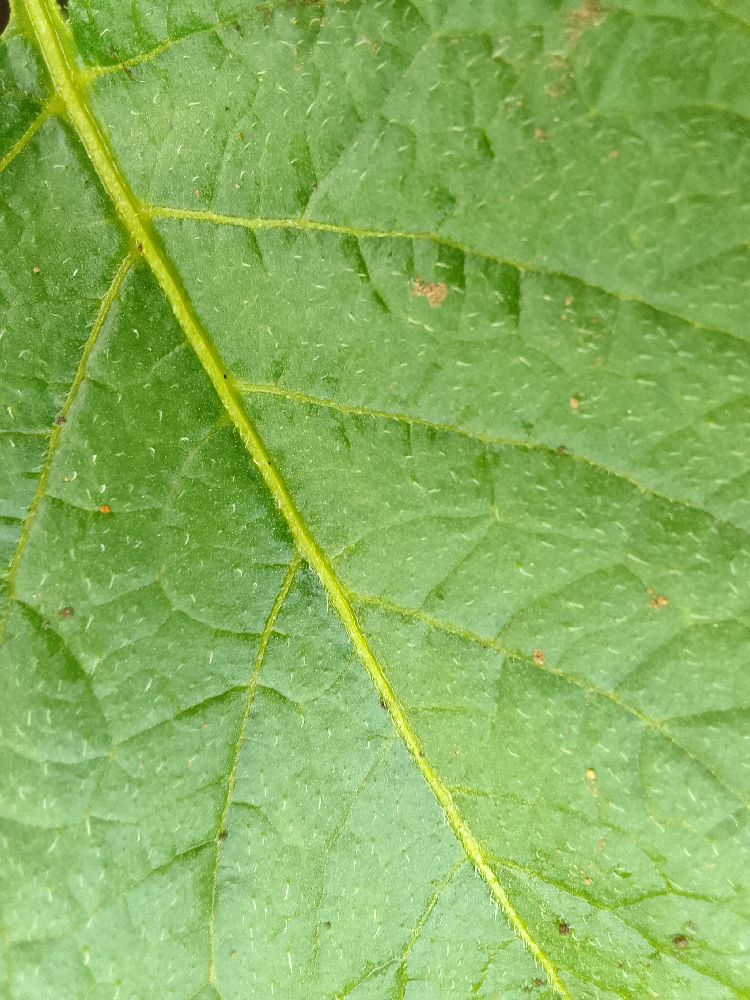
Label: Healthy